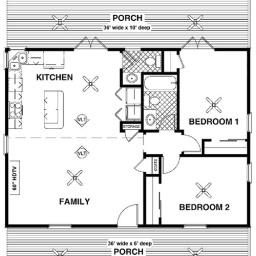
2 bedroom, 1 1/2 bath 1,584 square feet under roof including 216' front lanai (porch) and 360 rear lanai.